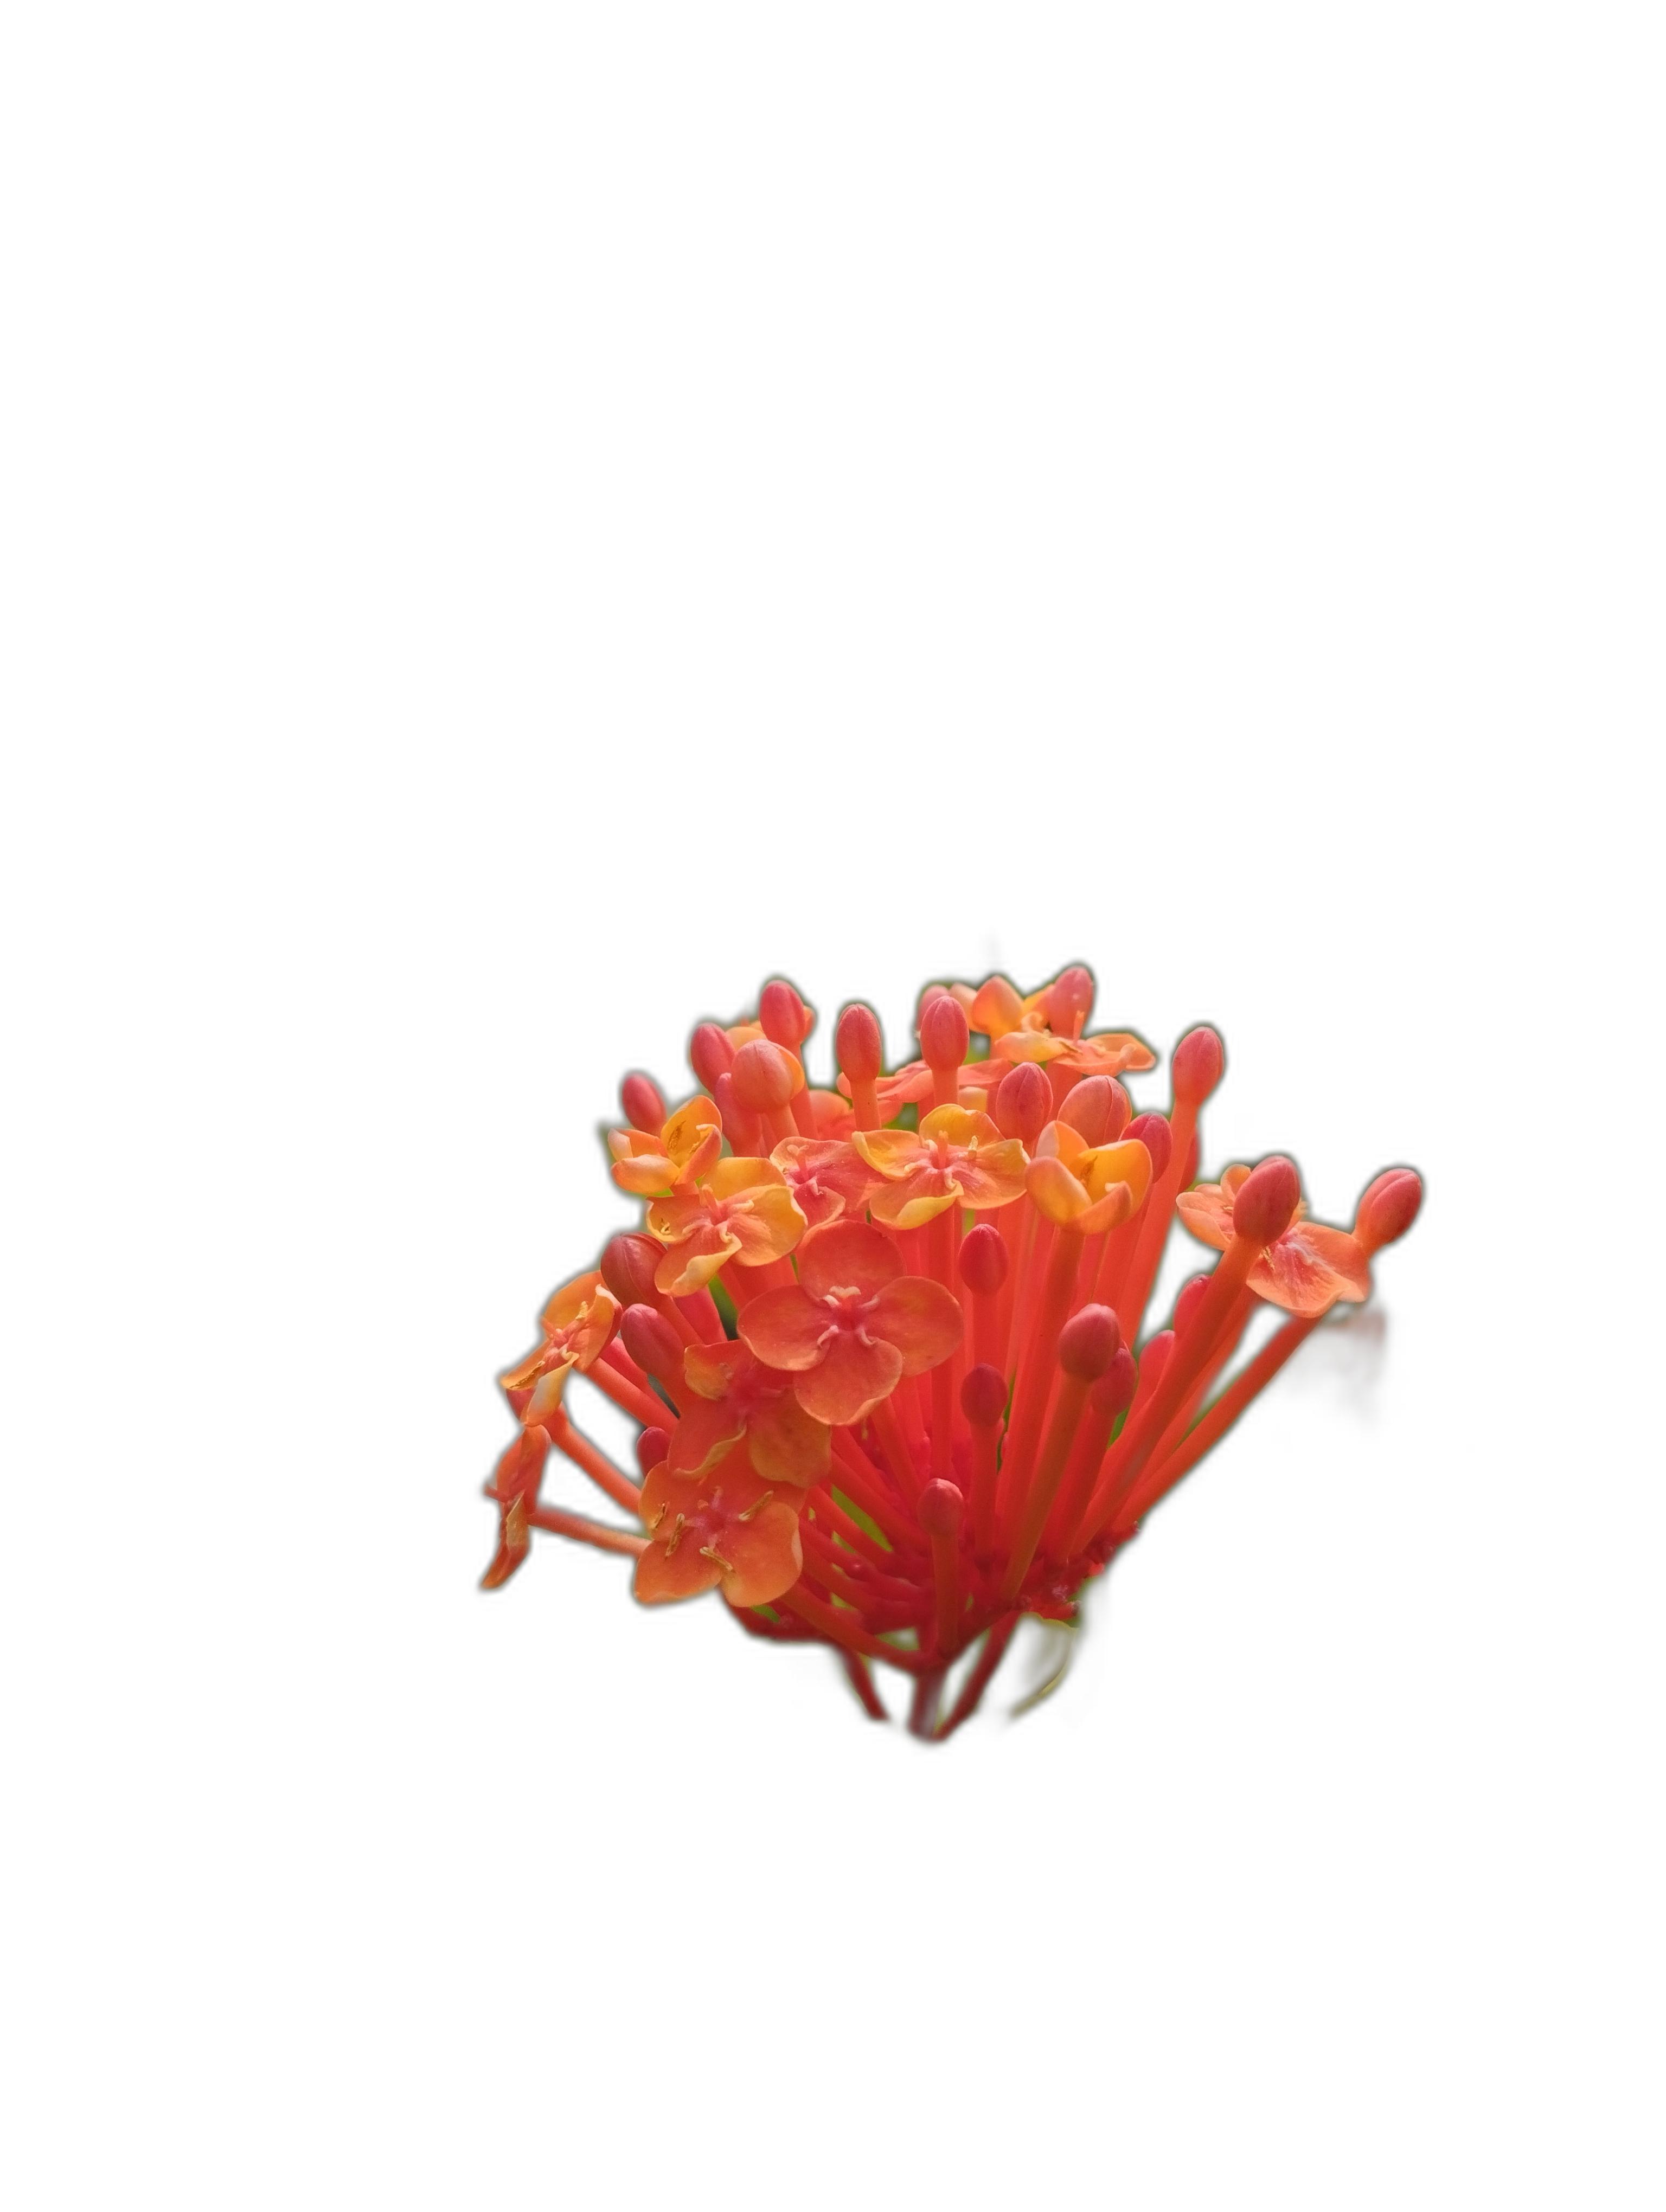
Label: Jungle geranium